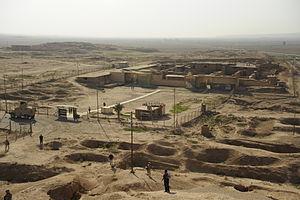
L'histoire de la Mésopotamie débute avec le développement des communautés sédentaires dans le nord de la Mésopotamie au début du Néolithique, et s'achève dans l'Antiquité tardive. Elle est reconstituée grâce à l'analyse des fouilles archéologiques des sites de cette région, et à partir du IVᵉ millénaire av. J.‑C. par des textes écrits essentiellement sur des tablettes d'argile, la Mésopotamie étant l'une des premières civilisations à inventer l'écriture, avec l’Égypte antique.
Nimroud est un site archéologique tirant son nom du personnage biblique Nimrod, sur lequel se trouvent les ruines de la cité assyrienne appelée Kalkhu. Ce tell est situé à l'est du Tigre, quelques kilomètres au nord de sa confluence avec le Zab supérieur. Kalkhu était située à 35 km de Ninive.